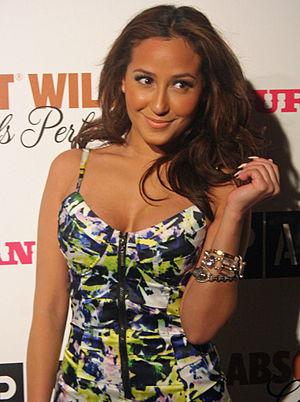
Adrienne Houghton est une actrice, auteure-compositrice-interprète, danseuse, personnalité de la téléréalité et animatrice de télévision américaine. Elle est surtout connue pour avoir été la chanteuse principale des deux girl groups américains : 3LW et The Cheetah Girls.
The Masked Singer est une émission de télévision dédiée à la compétition de chant type télé crochet. La série a été diffusée pour la première fois sur la Fox le 2 janvier 2019. Elle est basée sur le format sud-coréen King of Mask Singer.